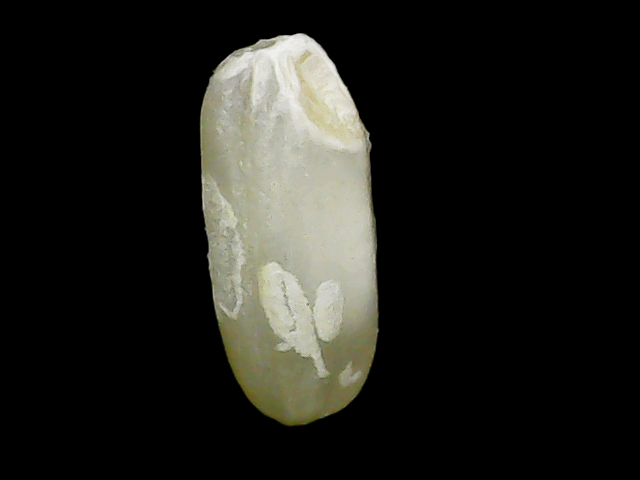
Rice variety: Binadhan24